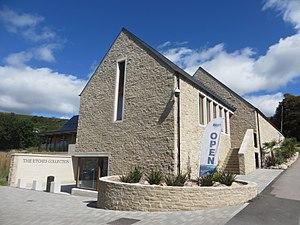
Cette liste des musées du Dorset, Angleterre contient des musées qui sont définis dans ce contexte comme des institutions qui recueillent et soignent des objets d'intérêt culturel, artistique, scientifique ou historique. leurs collections ou expositions connexes disponibles pour la consultation publique. Sont également inclus les galeries d'art à but non lucratif et les galeries d'art universitaires. Les musées virtuels ne sont pas inclus.